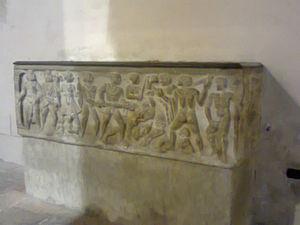
Henri II de Souabe, fut roi de Germanie sous le nom de Henri VII, co-roi de Sicile, et duc de Souabe.